VF-1 (1945–1948)

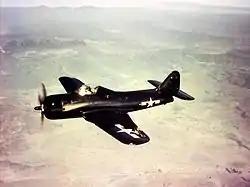
VF-41 FR-1 in 1945

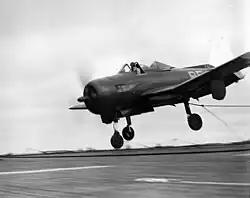
VF-41 FR-1 landing on in 1946

Following the disestablishment of VF-66 in October 1945 its pilots and FR-1 Fireballs were transferred to VF-41.